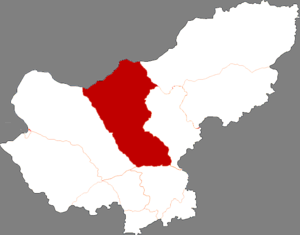
La bannière d'Abag est une subdivision administrative de la région autonome de Mongolie-Intérieure en Chine. Elle est placée sous la juridiction de la ligue de Xilin Gol.
L'Abaga est un type du cheval mongol chinois. Caractérisé par sa robe généralement noire, il est aussi de plus grande taille, et plus rapide que ce dernier, en raison de sa sélection visant les courses.